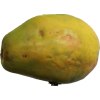
Label: papaya